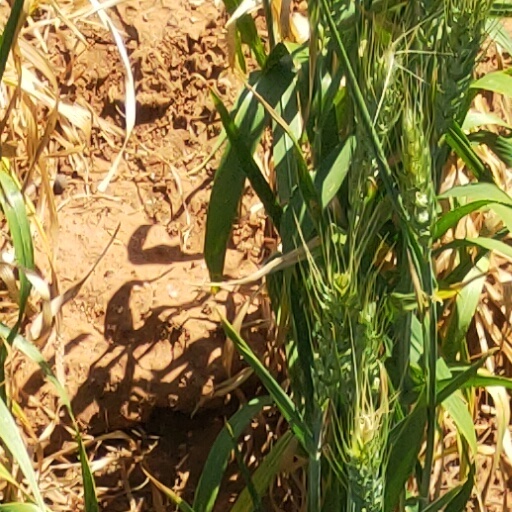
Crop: wheat